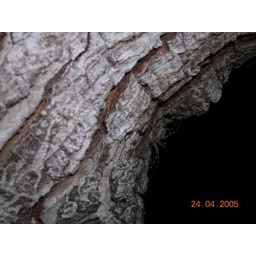
Some tree by the beach